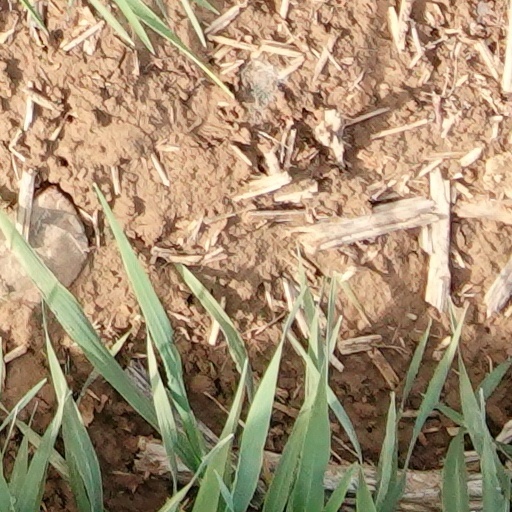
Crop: wheat